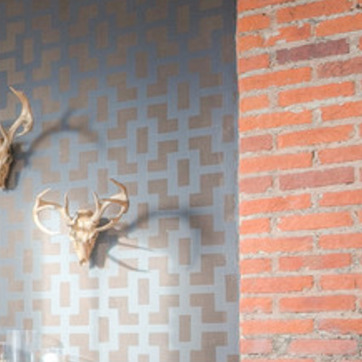
Material: wallpaper